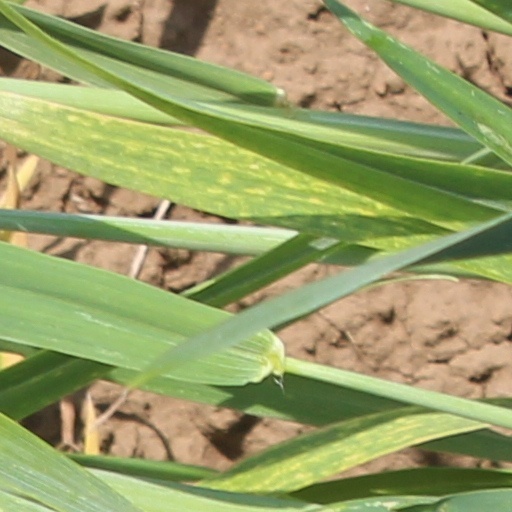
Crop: wheat